Şehzade Selim Süleyman

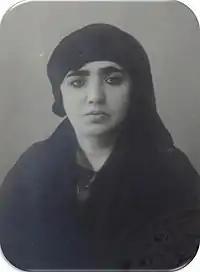
Süleyman's second wife, Emine Cavidan Hanım

His first wife was Filişan Hanım. She was born on 17 July 1869 in Batumi, Georgia, Caucasus Viceroyalty, Russian Empire. They married on 10 October 1885. She remained childless. A benevolent person, she looked after Naciye Sultan, and helped her in her lessons, and playing piano. She also looked after Naciye's eldest daughter, Mahpeyker Hanımsultan. She died in 1947 in Bebek, Istanbul.